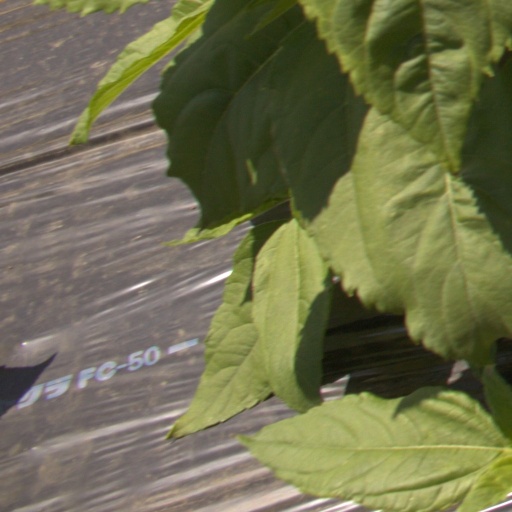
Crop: Jerusalem artichoke